Arif Smajkić

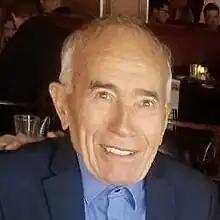

Arif Smajkić (born 1932) is a leader and founder of public health in Bosnia and Herzegovina, educator, researcher, and scientist who worked on multiple projects related to health and medicine.